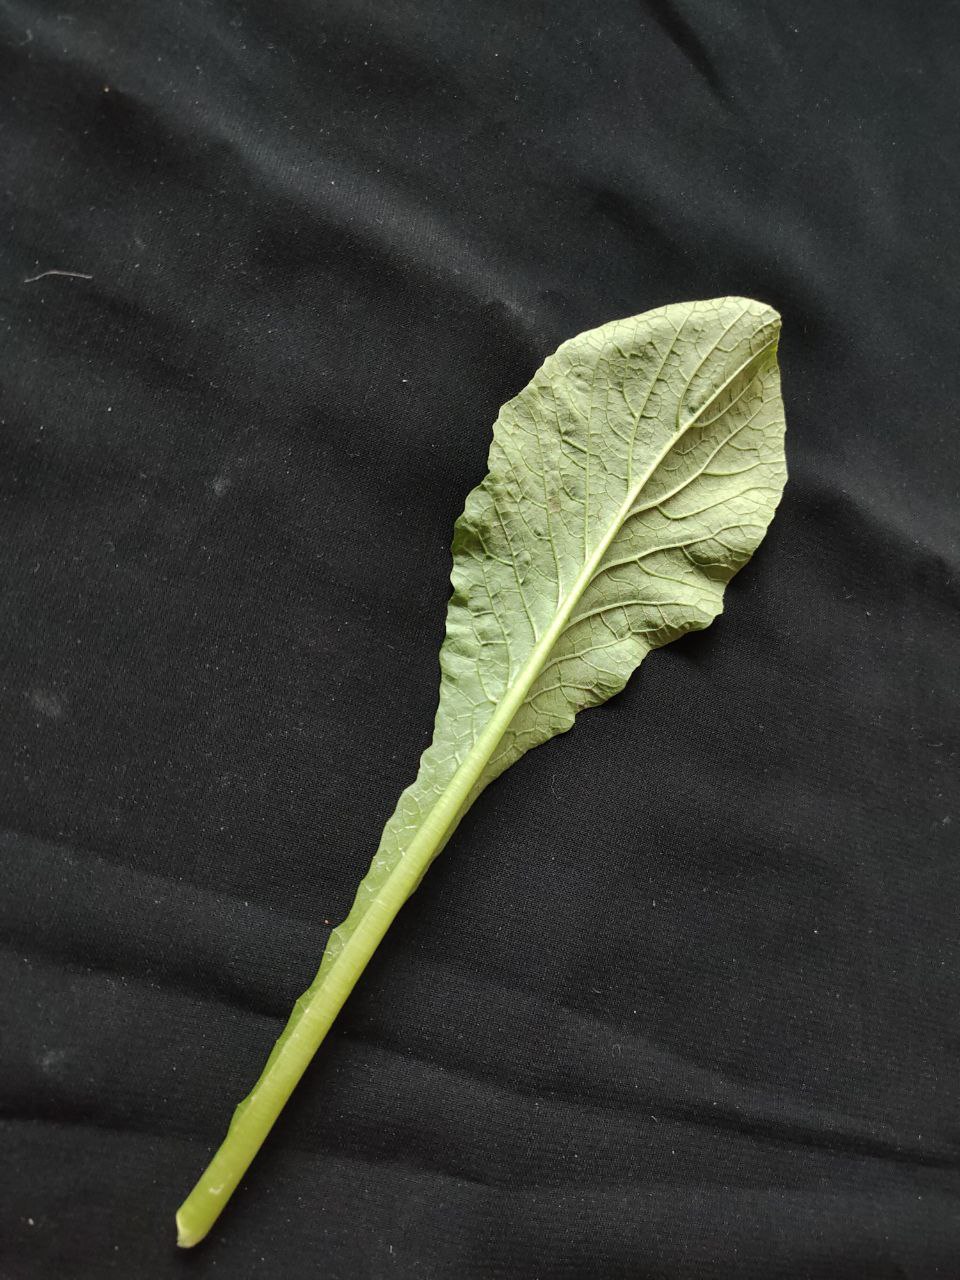
Label: Fresh leaf